Bugis, Singapore

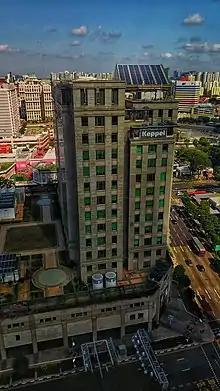
Bugis Junction Towers

In the mid-1980s, Bugis Street underwent major urban redevelopment into a retail complex of modern shopping malls, restaurants and nightspots mixed with regulated back-alley roadside vendors. Underground digging to construct the Bugis MRT station prior to that also caused the upheaval and termination of the nightly transgender sex bazaar culture, marking the end of a colourful and unique era in Singapore's history.